Sélim Azzazi

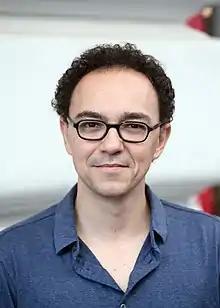
Sélim Azzazi (VIS 2016)

Sélim Azzazi is a French sound editor, producer and director. Best known for his work on "Ennemis intérieurs" as director, which earned him critical appraisal and recognition including Academy Award for Best Live Action Short Film at the 89th Academy Awards in 2017.